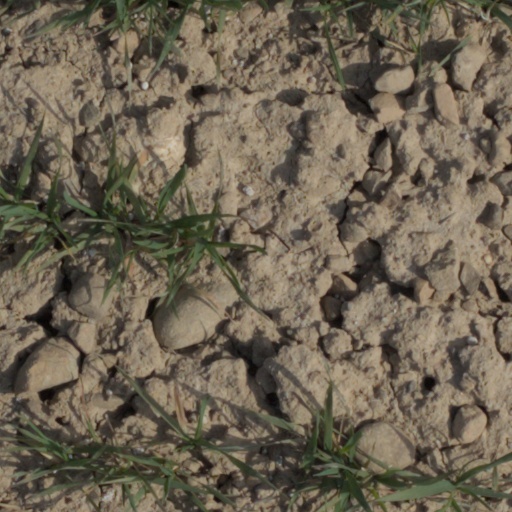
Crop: wheat